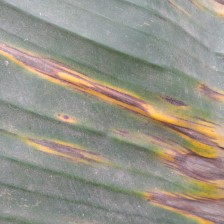
Label: sigatoka